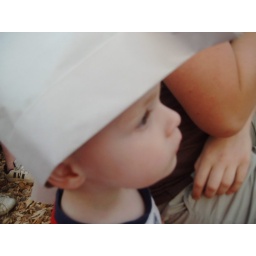
Luke got a paper hat in Nauvoo.